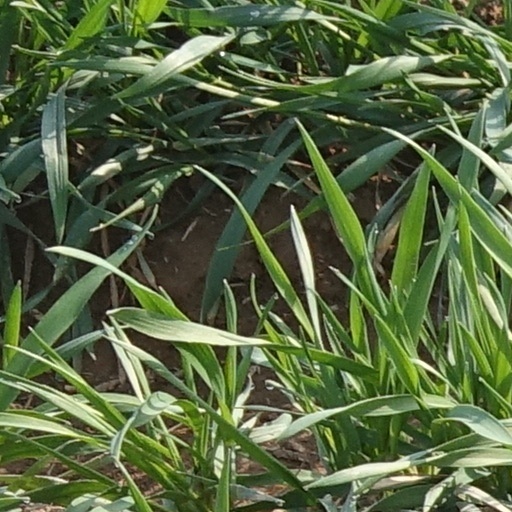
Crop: wheat